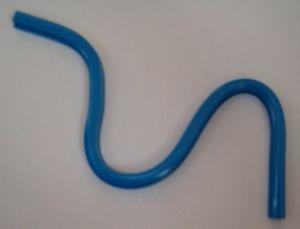
Cobra est le nom le plus généralement donné en France, en raison de sa forme de « serpent », à une règle flexible destinée à tracer des courbes de formes variables, à l’origine appelée règle de Lesbos.